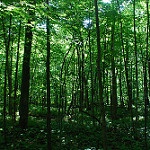
Label: forest